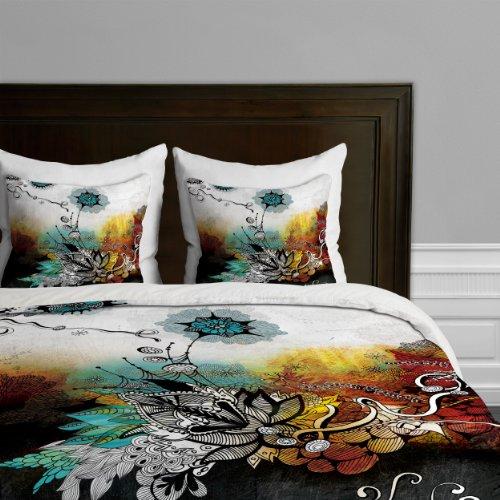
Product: Deny Designs Iveta Abolina Frozen Dreams Duvet Cover, King
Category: Home & Kitchen | Bedding | Kids' Bedding | Duvet Covers & Sets | Duvet Covers
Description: Turn your bedroom into a super stylish focal point with this artistic duvet cover.
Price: $179.70
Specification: ProductDimensions:88x104x88inches|ItemWeight:3.15pounds|ShippingWeight:3.15pounds(Viewshippingratesandpolicies)|Manufacturer:DenyDesigns|ASIN:B008AKP57A|Itemmodelnumber:12884-dlikin